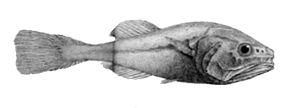
Les Stephanoberyciformes sont un ordre de poissons divisé en deux super-familles et comportant neuf familles, de nos jours essentiellement répandues dans les abysses.